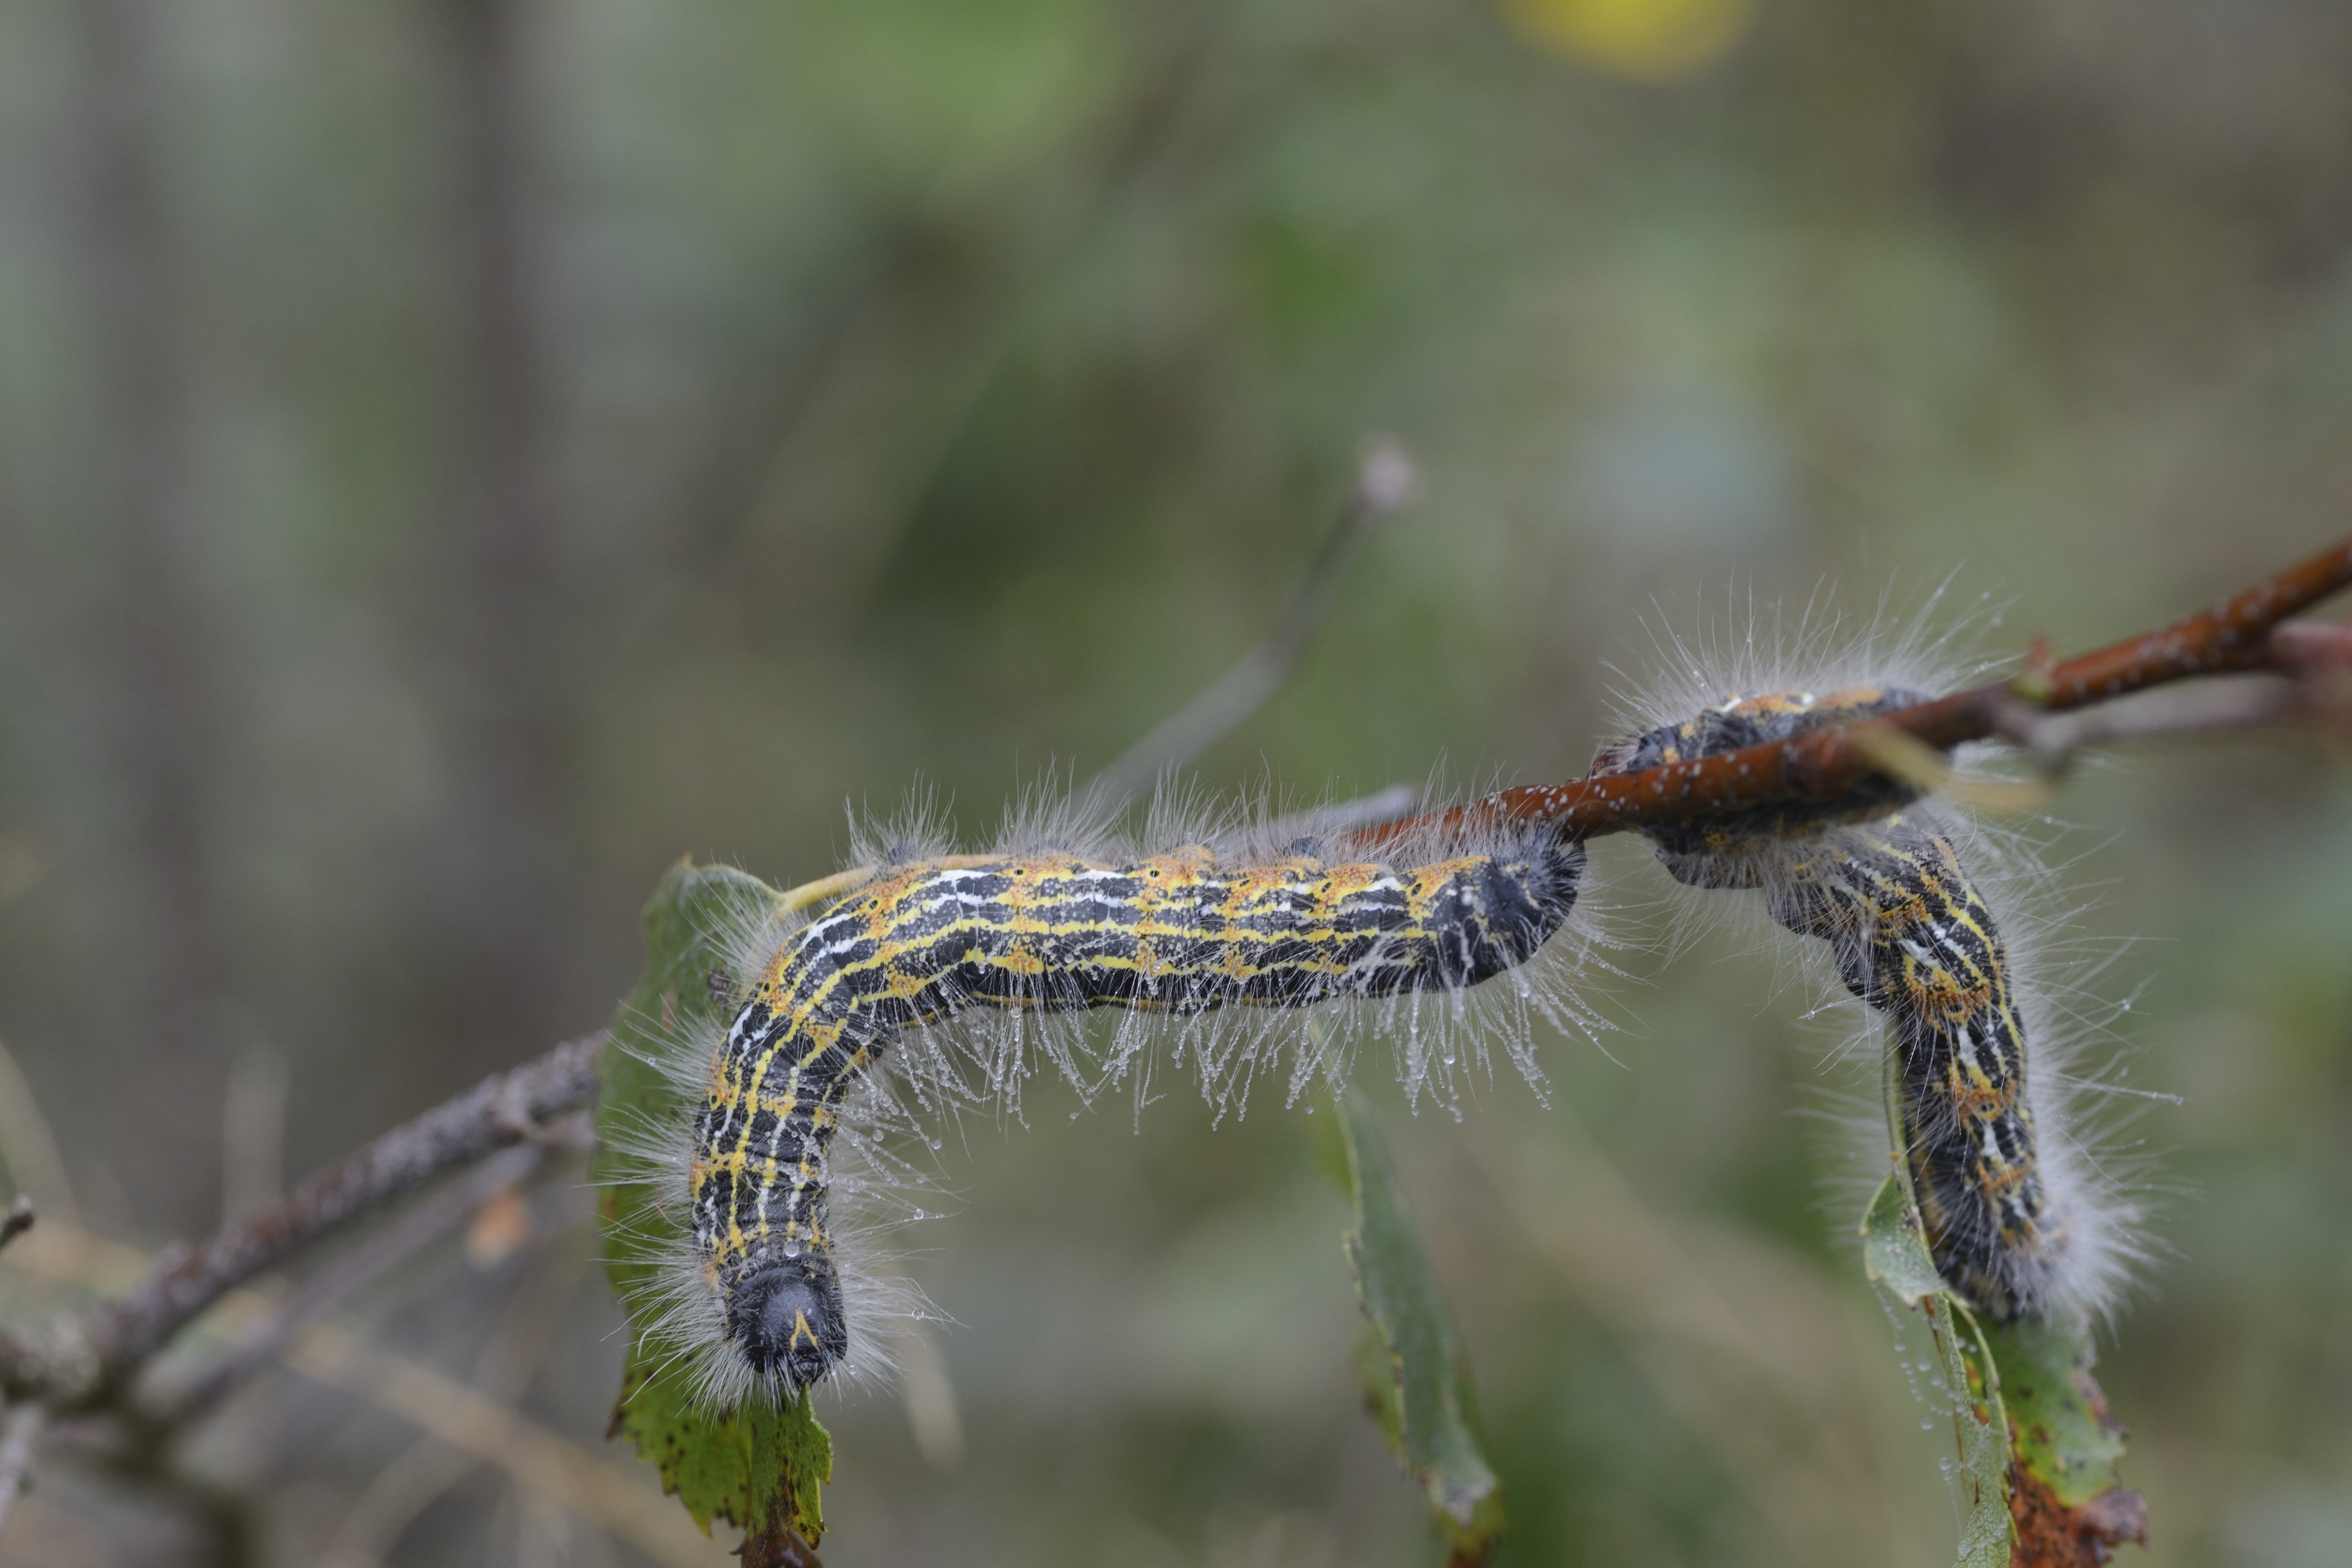
landscape, tree, nature, forest, branch, hiking, photography, morning, summer, wildlife, green, insect, fauna, invertebrate, caterpillar, close up, trees, leaves, branches, larva, macro photography, arthropod